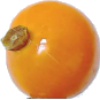
Label: Physalis 1